Lorković–Vokić plot

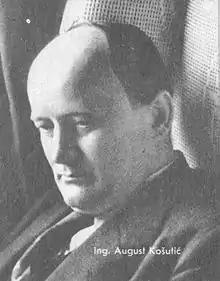
August Košutić, Vice President of the HSS

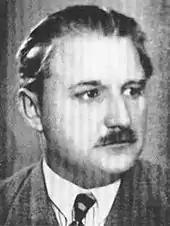
Ljudevit Tomašić, Deputy Secretary of the HSS

Vladko Maček, the president of the Croatian Peasant Party during World War II, thought that the British would support the democratic and anticommunist Croatian state. He therefore thought that the Allies would eventually land on the coast of Dalmatia and support his party as democratic and anticommunist. He also assumed that the Croatian Home Guard would support the HSS once the invasion of Dalmatia had started. Nevertheless, Draža Mihailović's Serb-dominated Chetniks had a plan directed against both Croats and communists if the projected Allied invasion of Dalmatia occurred. The three members of the HSS's leadership, Vice President August Košutić; Ljudevit Tomašić, a deputy secretary and representative who was already in contact with the Allies; and Ivanko Farolfi, were assigned the task of carrying out negotiations with the British. Farolfi was the most active and was in charge of maintaining contact with Croatian army officers, party leaders and foreign intelligence services.